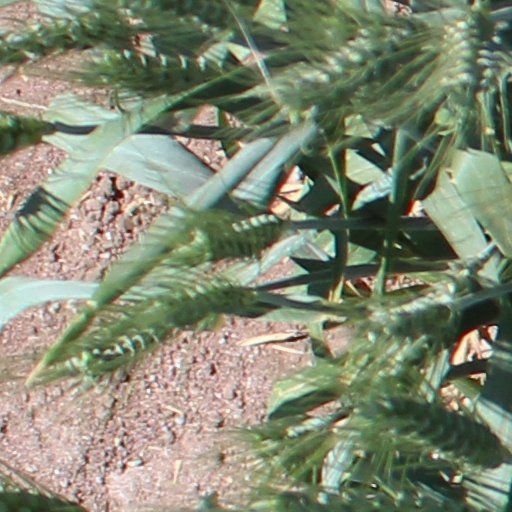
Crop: wheat